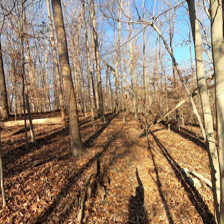
Label: streetView